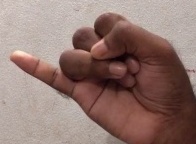
ASL sign: J